TO-92

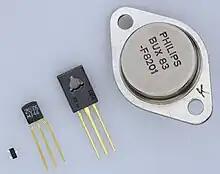
Size comparison of BJT transistor packages, from left to right: SOT-23, TO-92, TO-126, TO-3

The case is molded around the transistor elements in two parts; the face is flat, usually bearing a machine-printed part number (some early examples had the part number printed on the top surface instead). The back is semi-circularly-shaped. A line of moulding flash from the injection-moulding process can be seen around the case.